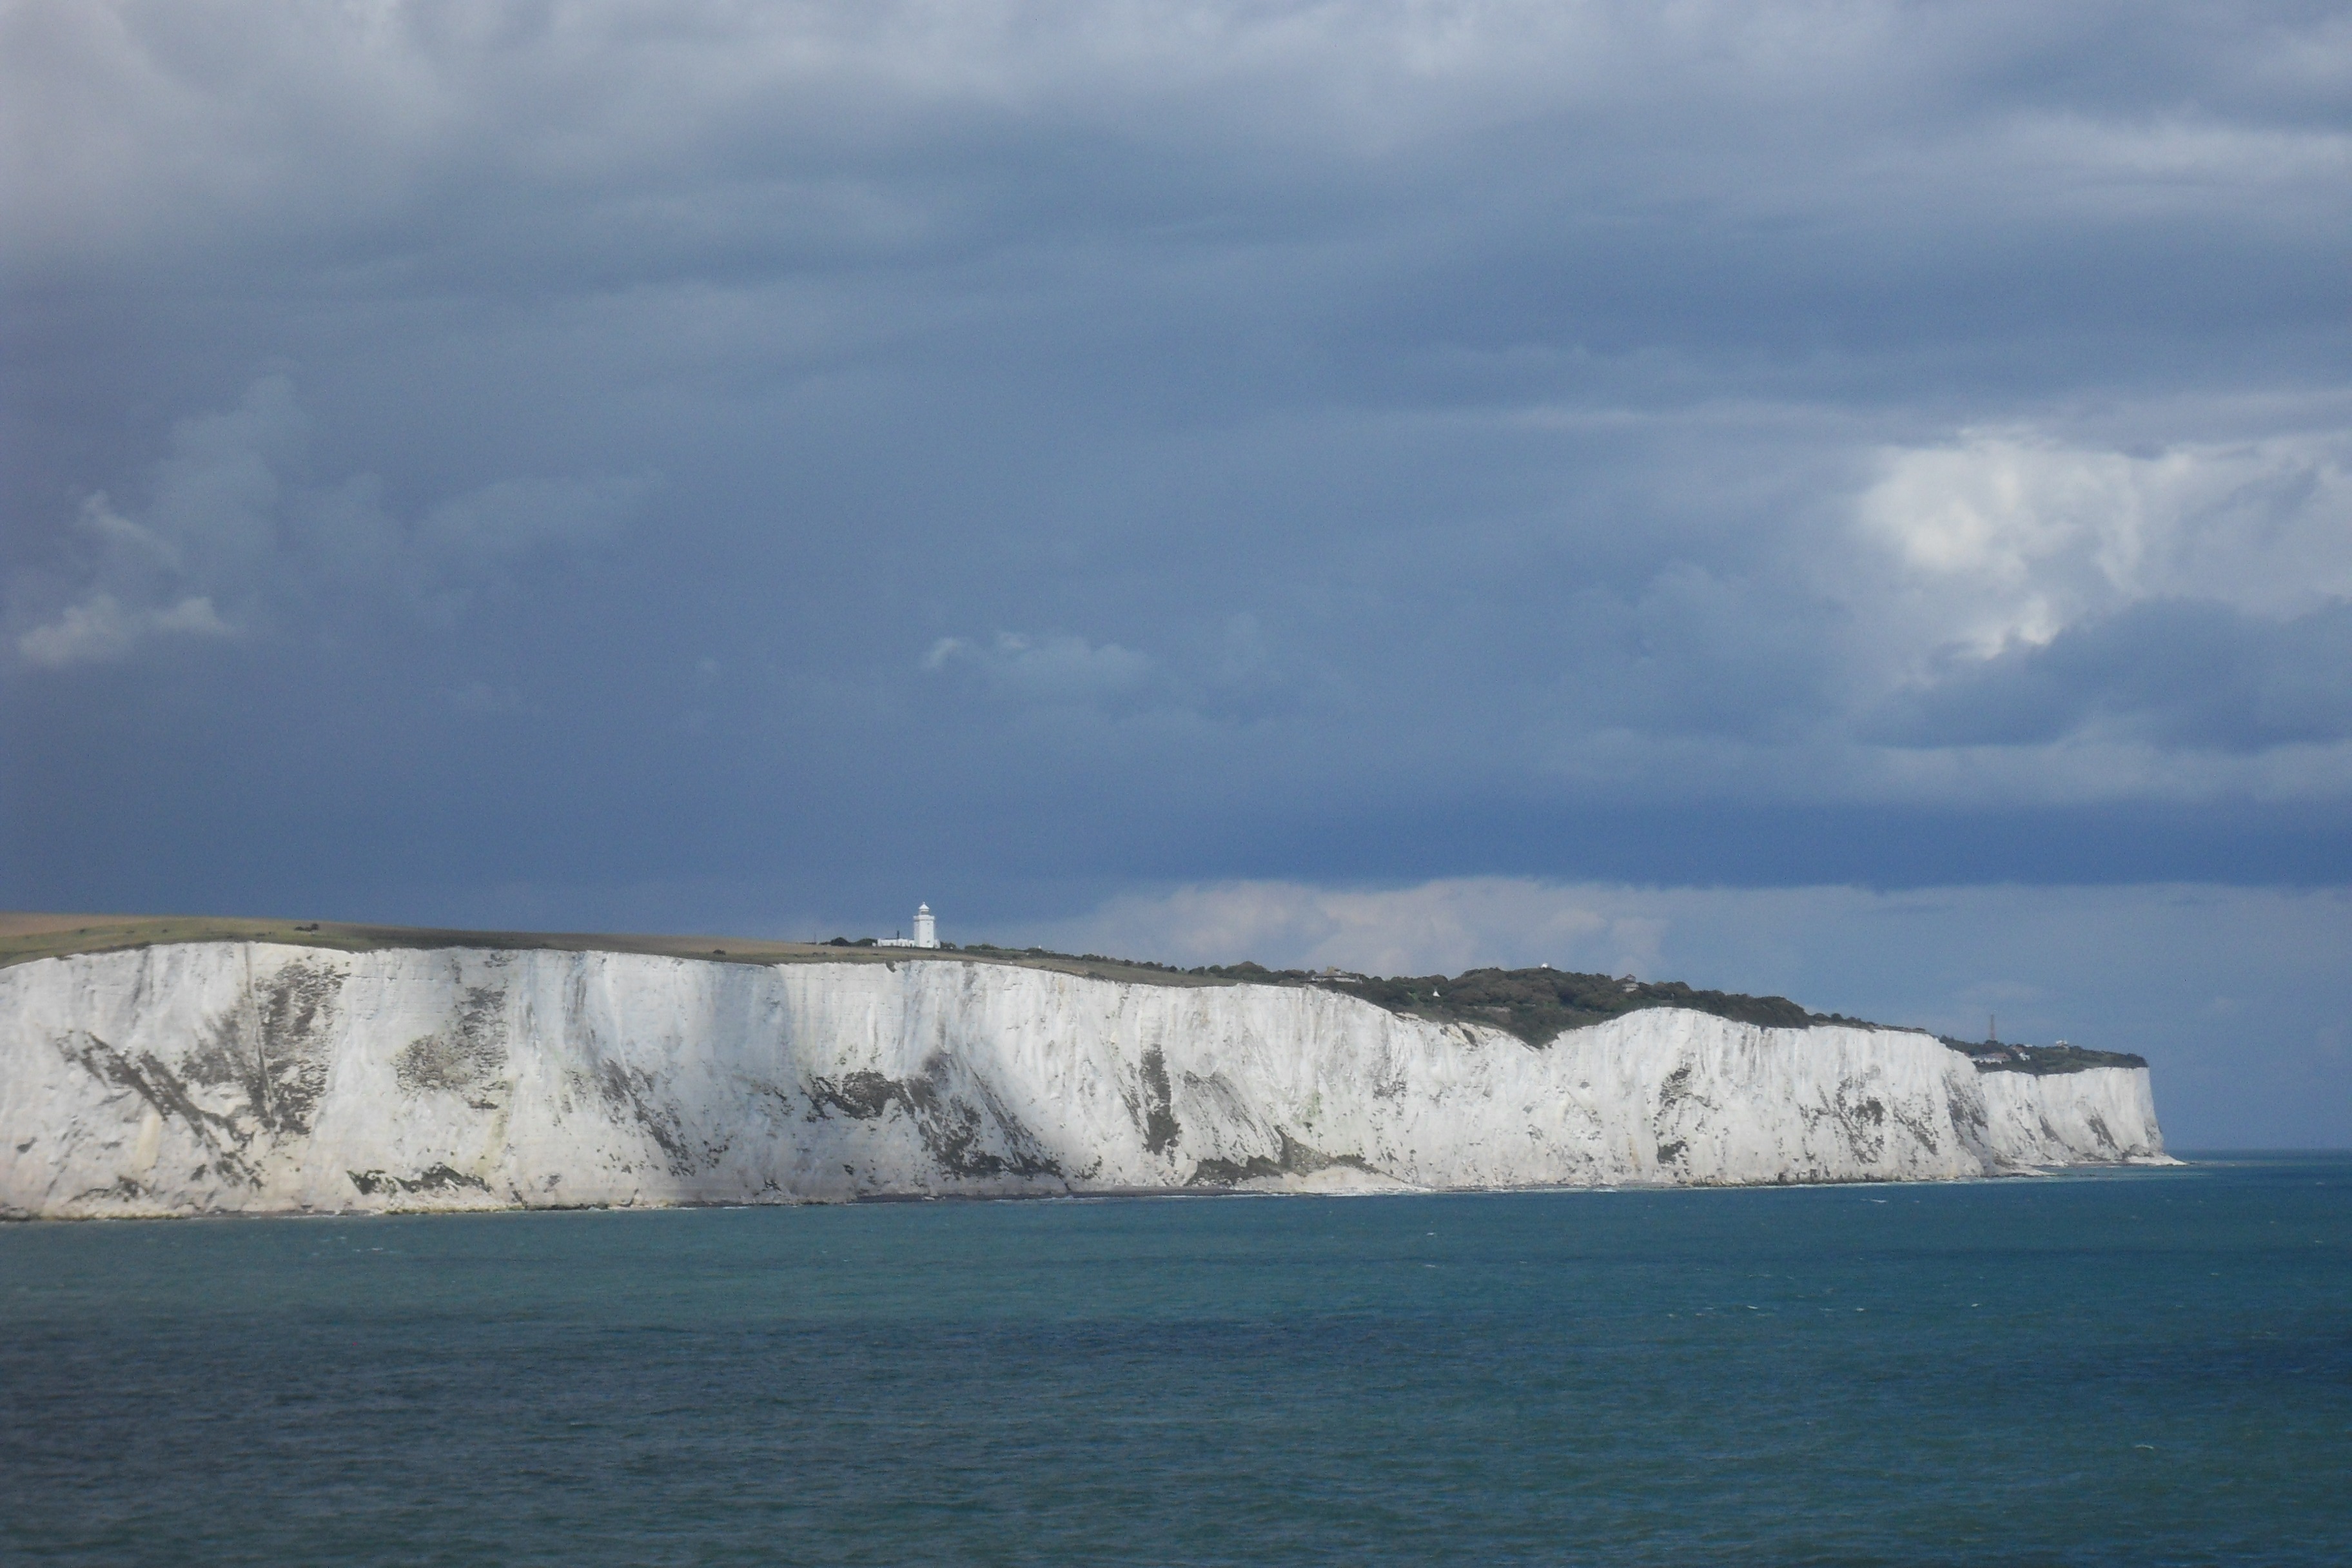
sea, coast, water, ocean, horizon, cloud, shore, wave, wind, cliff, ice, weather, bay, arctic, terrain, iceberg, body of water, england, cliffs, dover, cape, white cliffs, united kingdom, landform, arctic ocean, wind wave